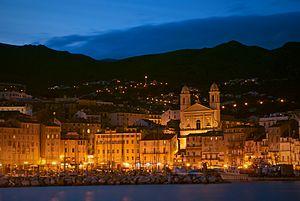
Le vieux-port
Cette liste des aires urbaines françaises recense les 160 aires urbaines de métropole ou des départements et régions d'outre-mer comptant plus de 50 000 habitants, classées selon leur population au recensement de 2016, en vigueur au 1ᵉʳ janvier 2019.
Villes et Pays d’art et d’histoire est un label officiel français attribué depuis 1985 par le ministère de la Culture et de la Communication aux communes ou pays de France qui s’engagent dans une politique d’animation et de valorisation de leurs patrimoines bâti, naturel et industriel, ainsi que de l’architecture. Ce label succède à l’appellation « Ville d’art », disparue en 2005.
Bastia est une commune française, préfecture de la circonscription départementale de la Haute-Corse et située dans le territoire de la collectivité de Corse. Avec 45 715 habitants, Bastia est la deuxième commune la plus peuplée de Corse après Ajaccio. Elle est la capitale de la Bagnaja, région du nord-est de l'île, s'étendant entre le cours du Golo et le Cap Corse.
La Corse est une île située en mer Méditerranée et une collectivité territoriale unique française.